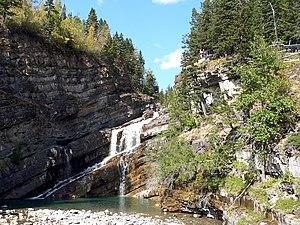
Le parc national des Lacs-Waterton est un parc national du Canada situé à l'extrême sud-ouest de l'Alberta à environ 270 km au sud de Calgary.